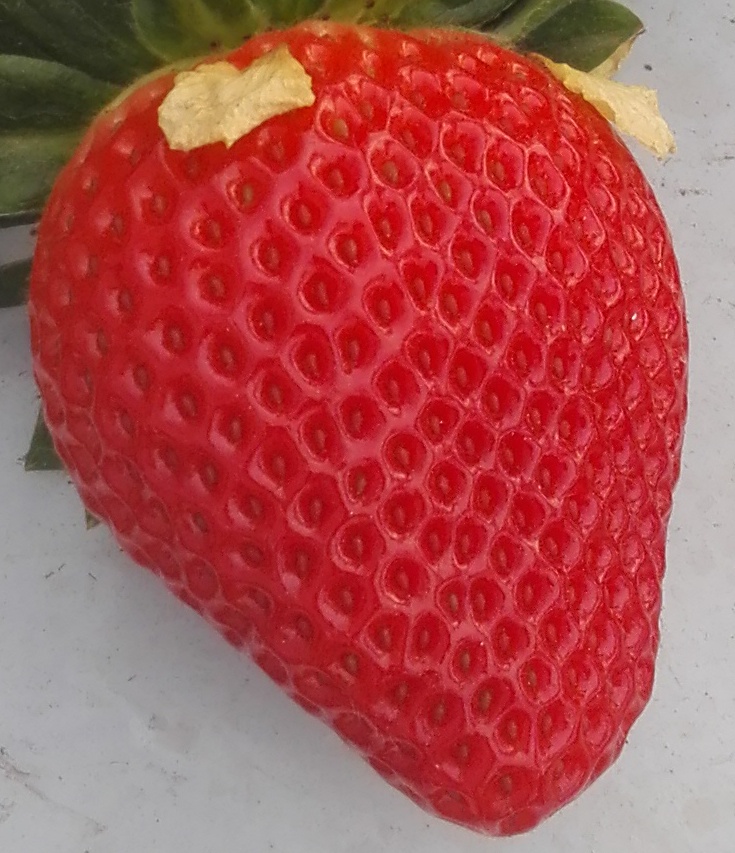
Label: Strawberry